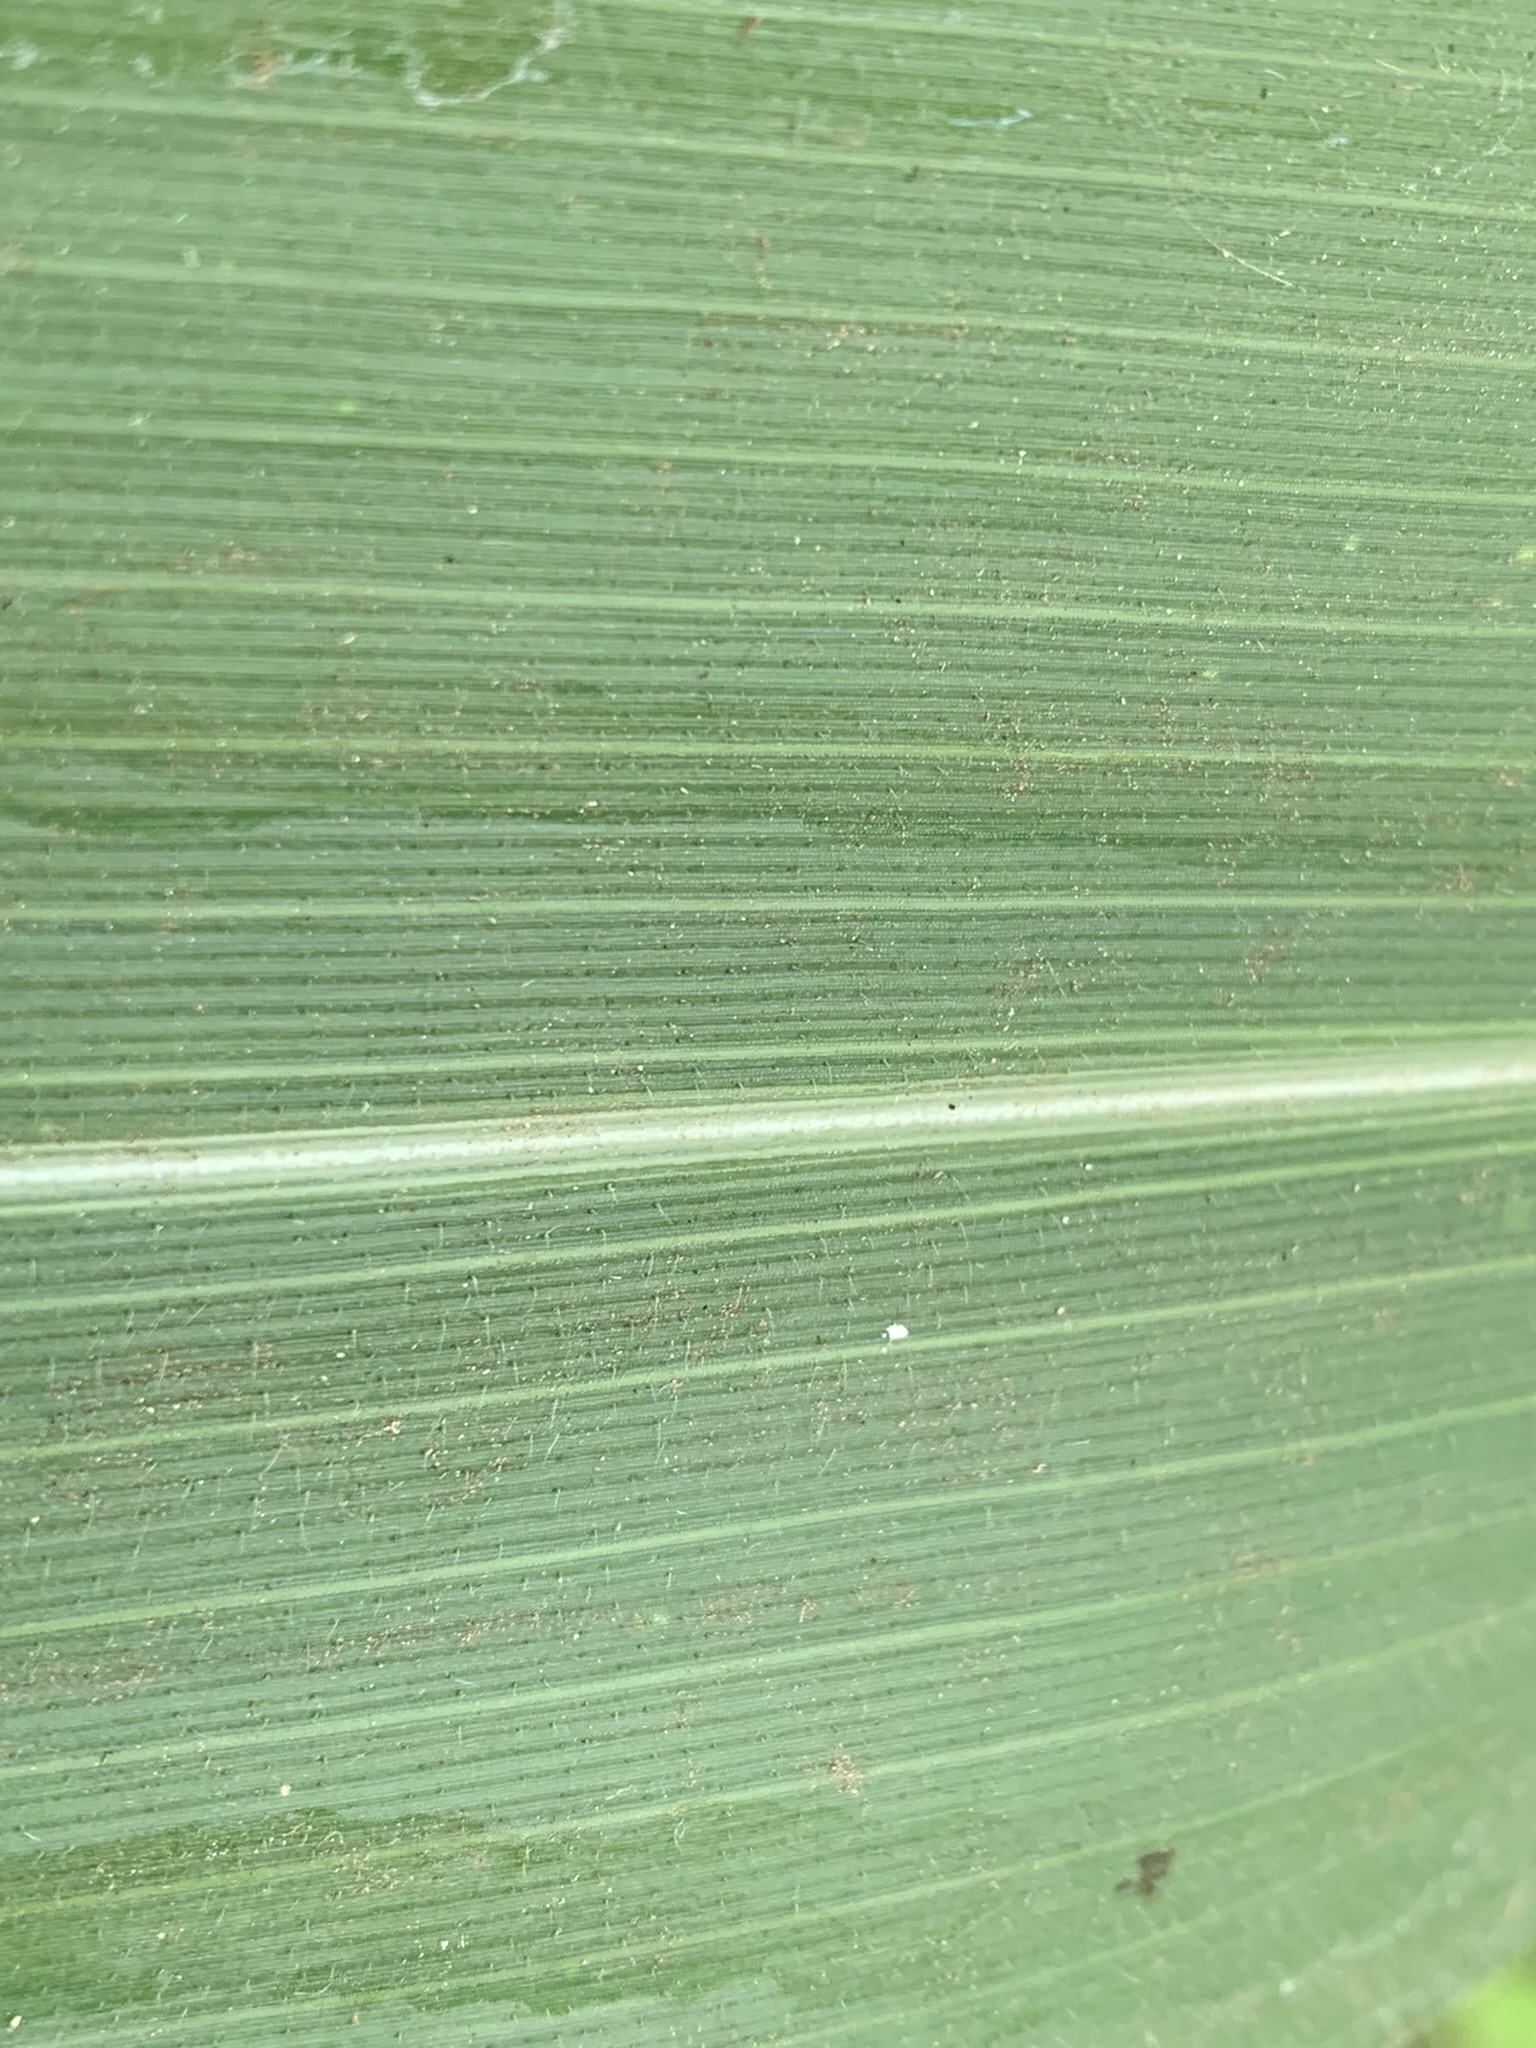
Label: Healthy